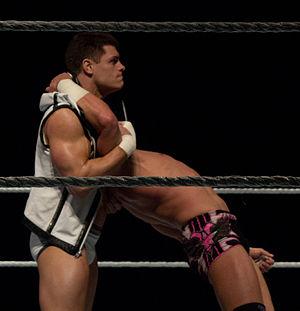
Cody Rhodes préparant le Cross Rhodes sur Justin Gabriel.
Cody Garrett Runnels est un catcheur américain. Il est notamment connu pour son travail à la World Wrestling Entertainment sous le nom de Cody Rhodes puis Stardust de 2014 à 2016. Il travaille actuellement à la All Elite Wrestling sous le nom de Cody, où il est catcheur et vice-président exécutif de la fédération.